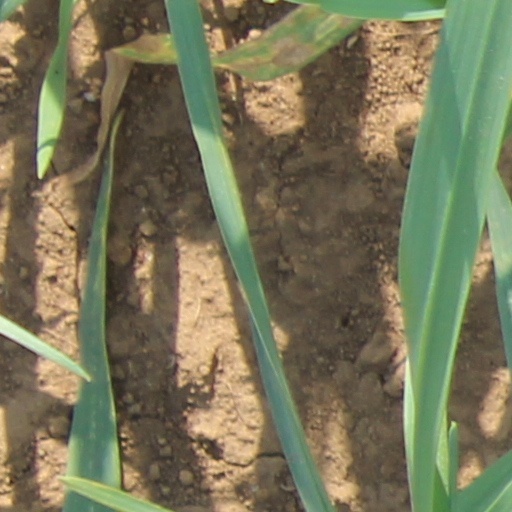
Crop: wheat